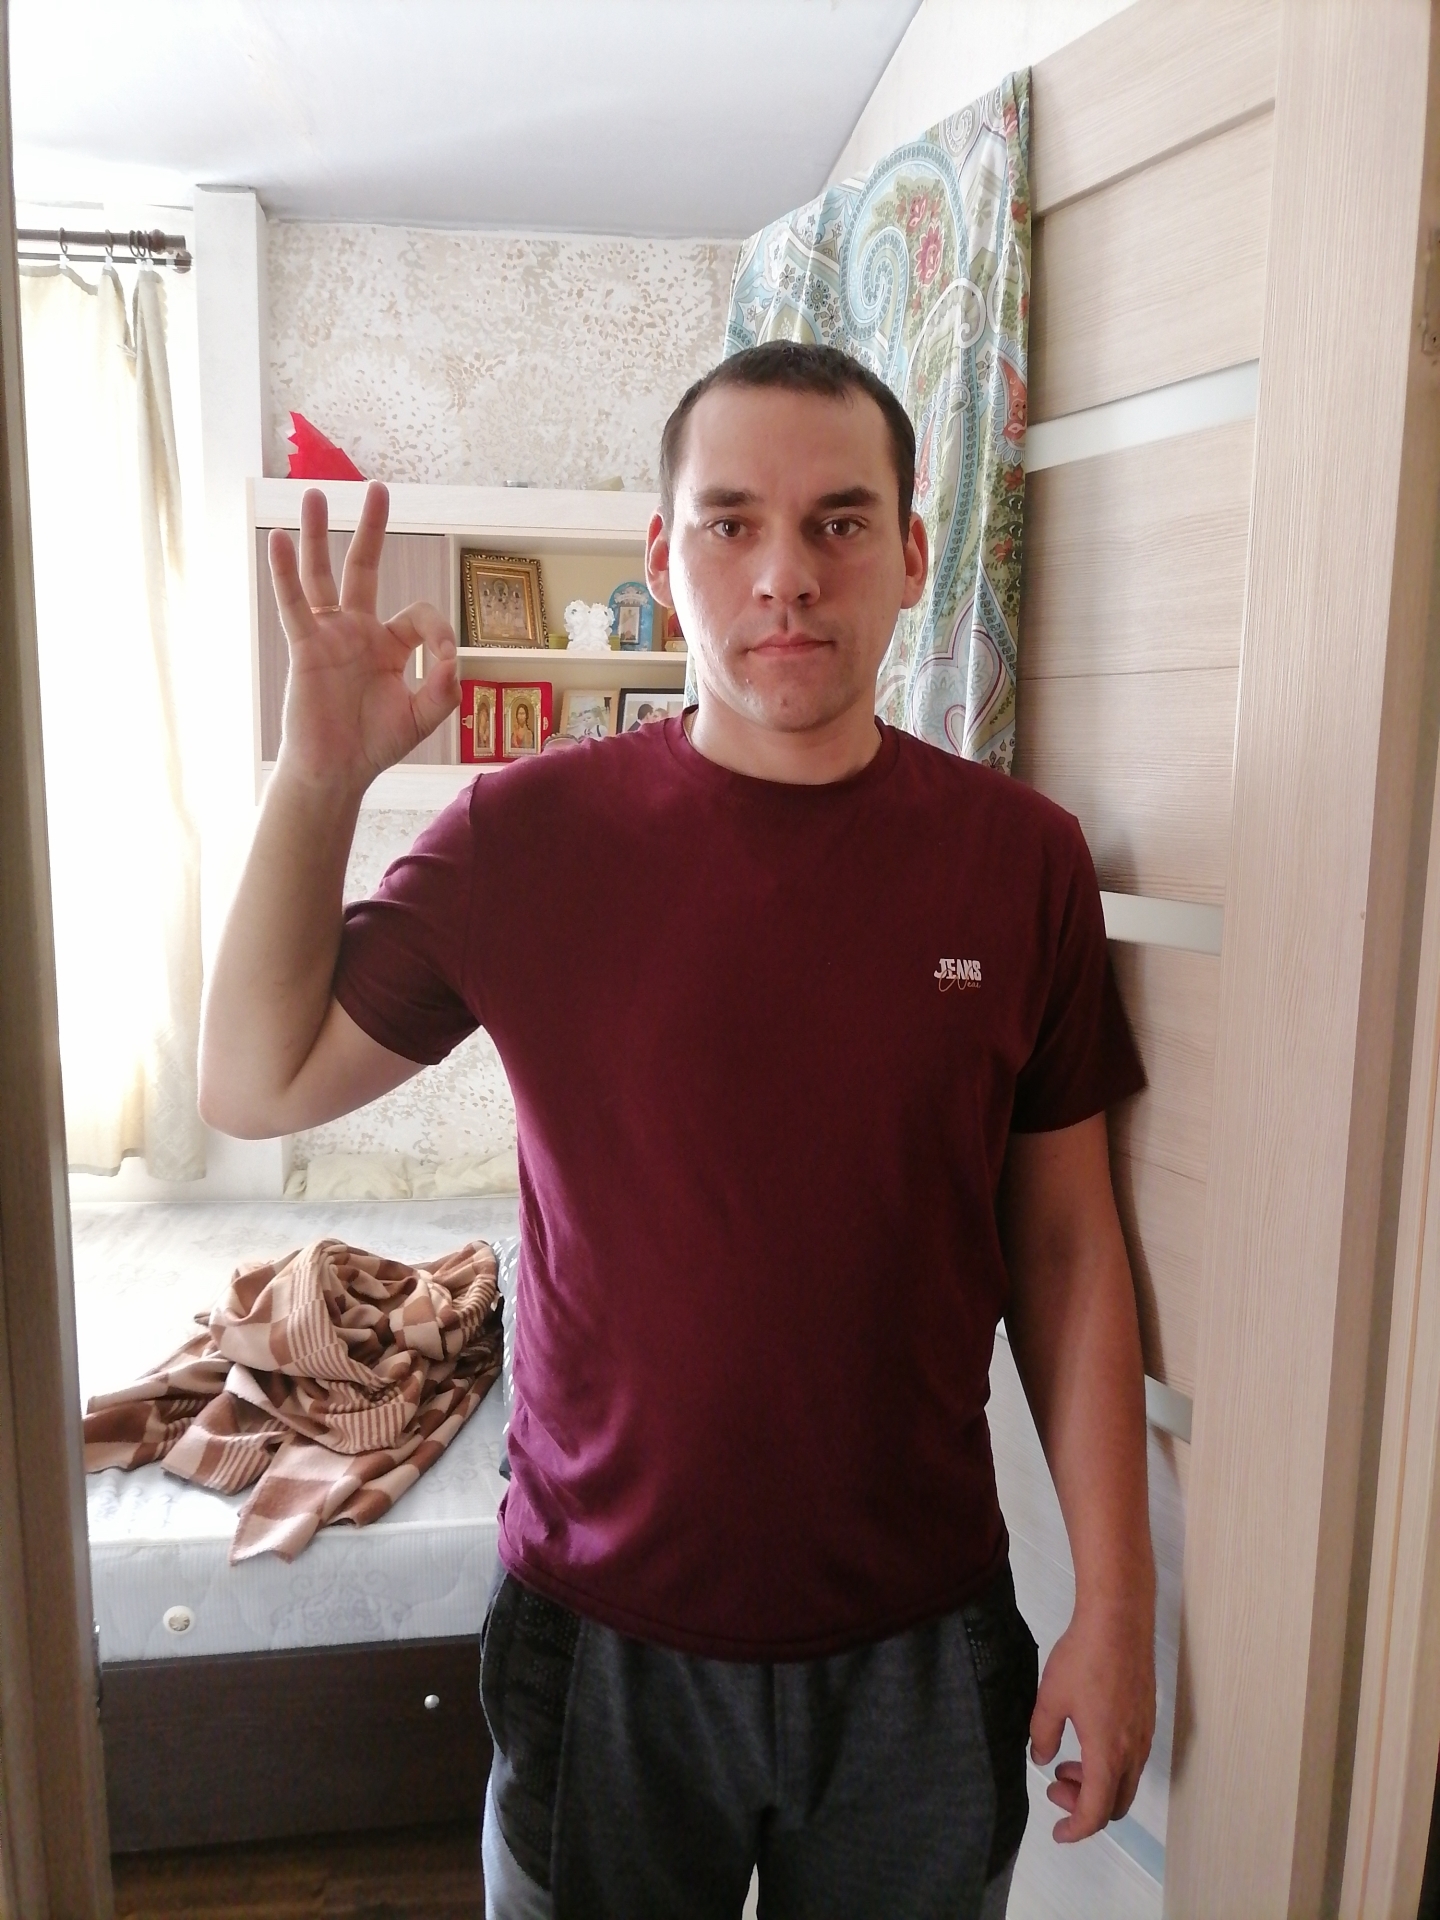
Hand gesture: ok